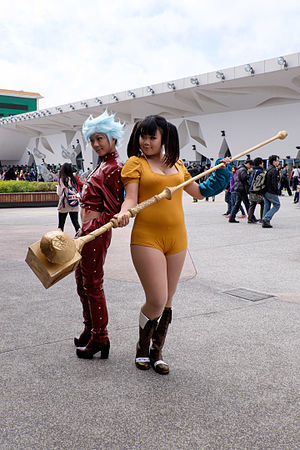
Seven deadly sins (Anime)
Cosplay af mangaens figurer Ban og Diane
Seven Deadly Sins er en japansk manga/anime serie skrevet af Nakaba Suzuki. Serien forgår i en verden der ligner den europæiske middelalder bare med magi.